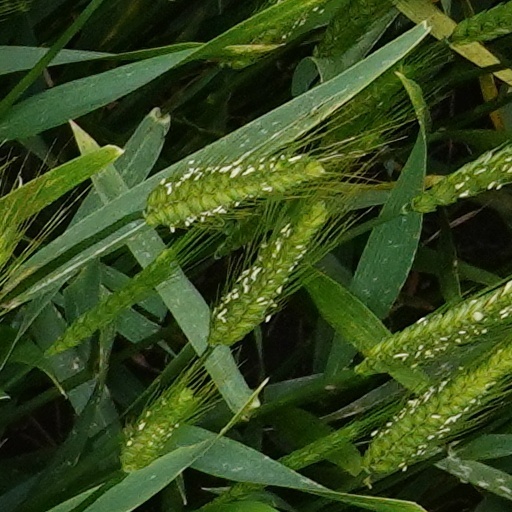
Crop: wheat